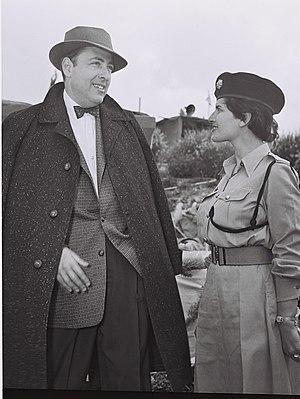
Herman Wouk, né le 27 mai 1915 à New York et mort le 17 mai 2019 à Palm Springs, est un écrivain américain, auteur de best-sellers et de romans notables tels que Ouragan sur le Caine, Le Souffle de la guerre et Les Orages de la guerre.